María Concepción César

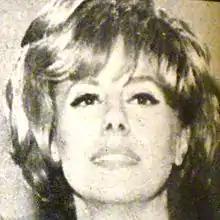
María Concepción César, March 1969

María Concepción César (born María Concepción Cesarano; 25 October 1926 – 26 July 2018) was an Argentine actress, singer and dancer. Her first film was "Pampa Bárbara" with her uncle, actor Francisco Petrone.